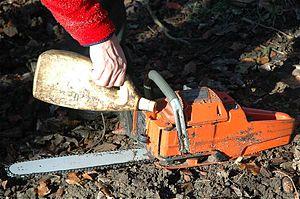
Une tronçonneuse, aussi appelée scie mécanique ou encore scie à chaîne, est une scie motorisée et portable de taille et de puissance variables.